Helensburgh

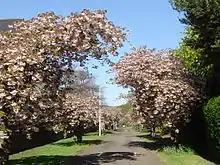
Cherry blossom in Stafford Street

In 1971, Helensburgh was given its first conservation area, covering The Hill House and Helensburgh Upper Station. This was joined in 1994 by The Upper Helensburgh Conservation Area, which includes architectural works by William Leiper and Baillie Scott, and in 2019, by the Town Centre Conservation Area.